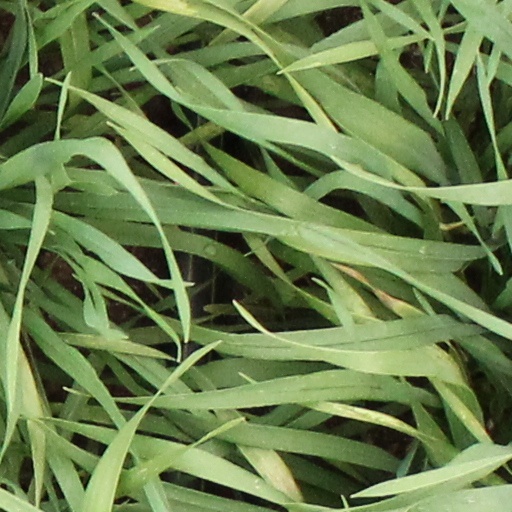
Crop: wheat